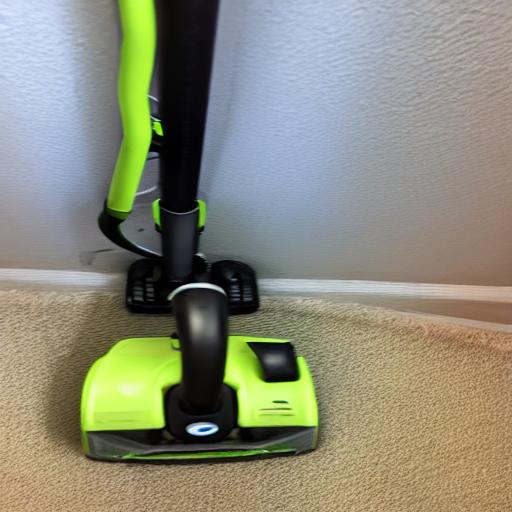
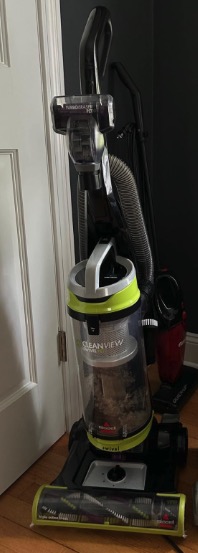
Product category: items_vacuum
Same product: no